Black Tie Dinner

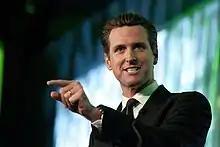
San Francisco Mayor Gavin Newsom delivers the keynote at the 2009 Black Tie Dinner.

The Black Tie Dinner Equality Award (formerly the Elizabeth Birch Equality Award) is given in recognition of demonstrated national impact on LGBTQ rights. Recipients have included: